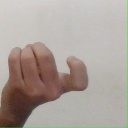
अक्षर: ज